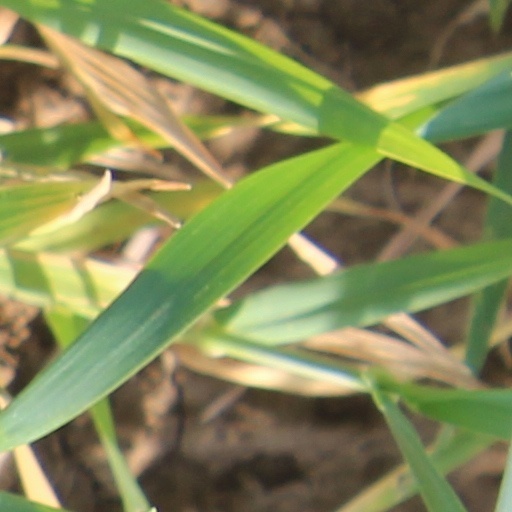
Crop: wheat